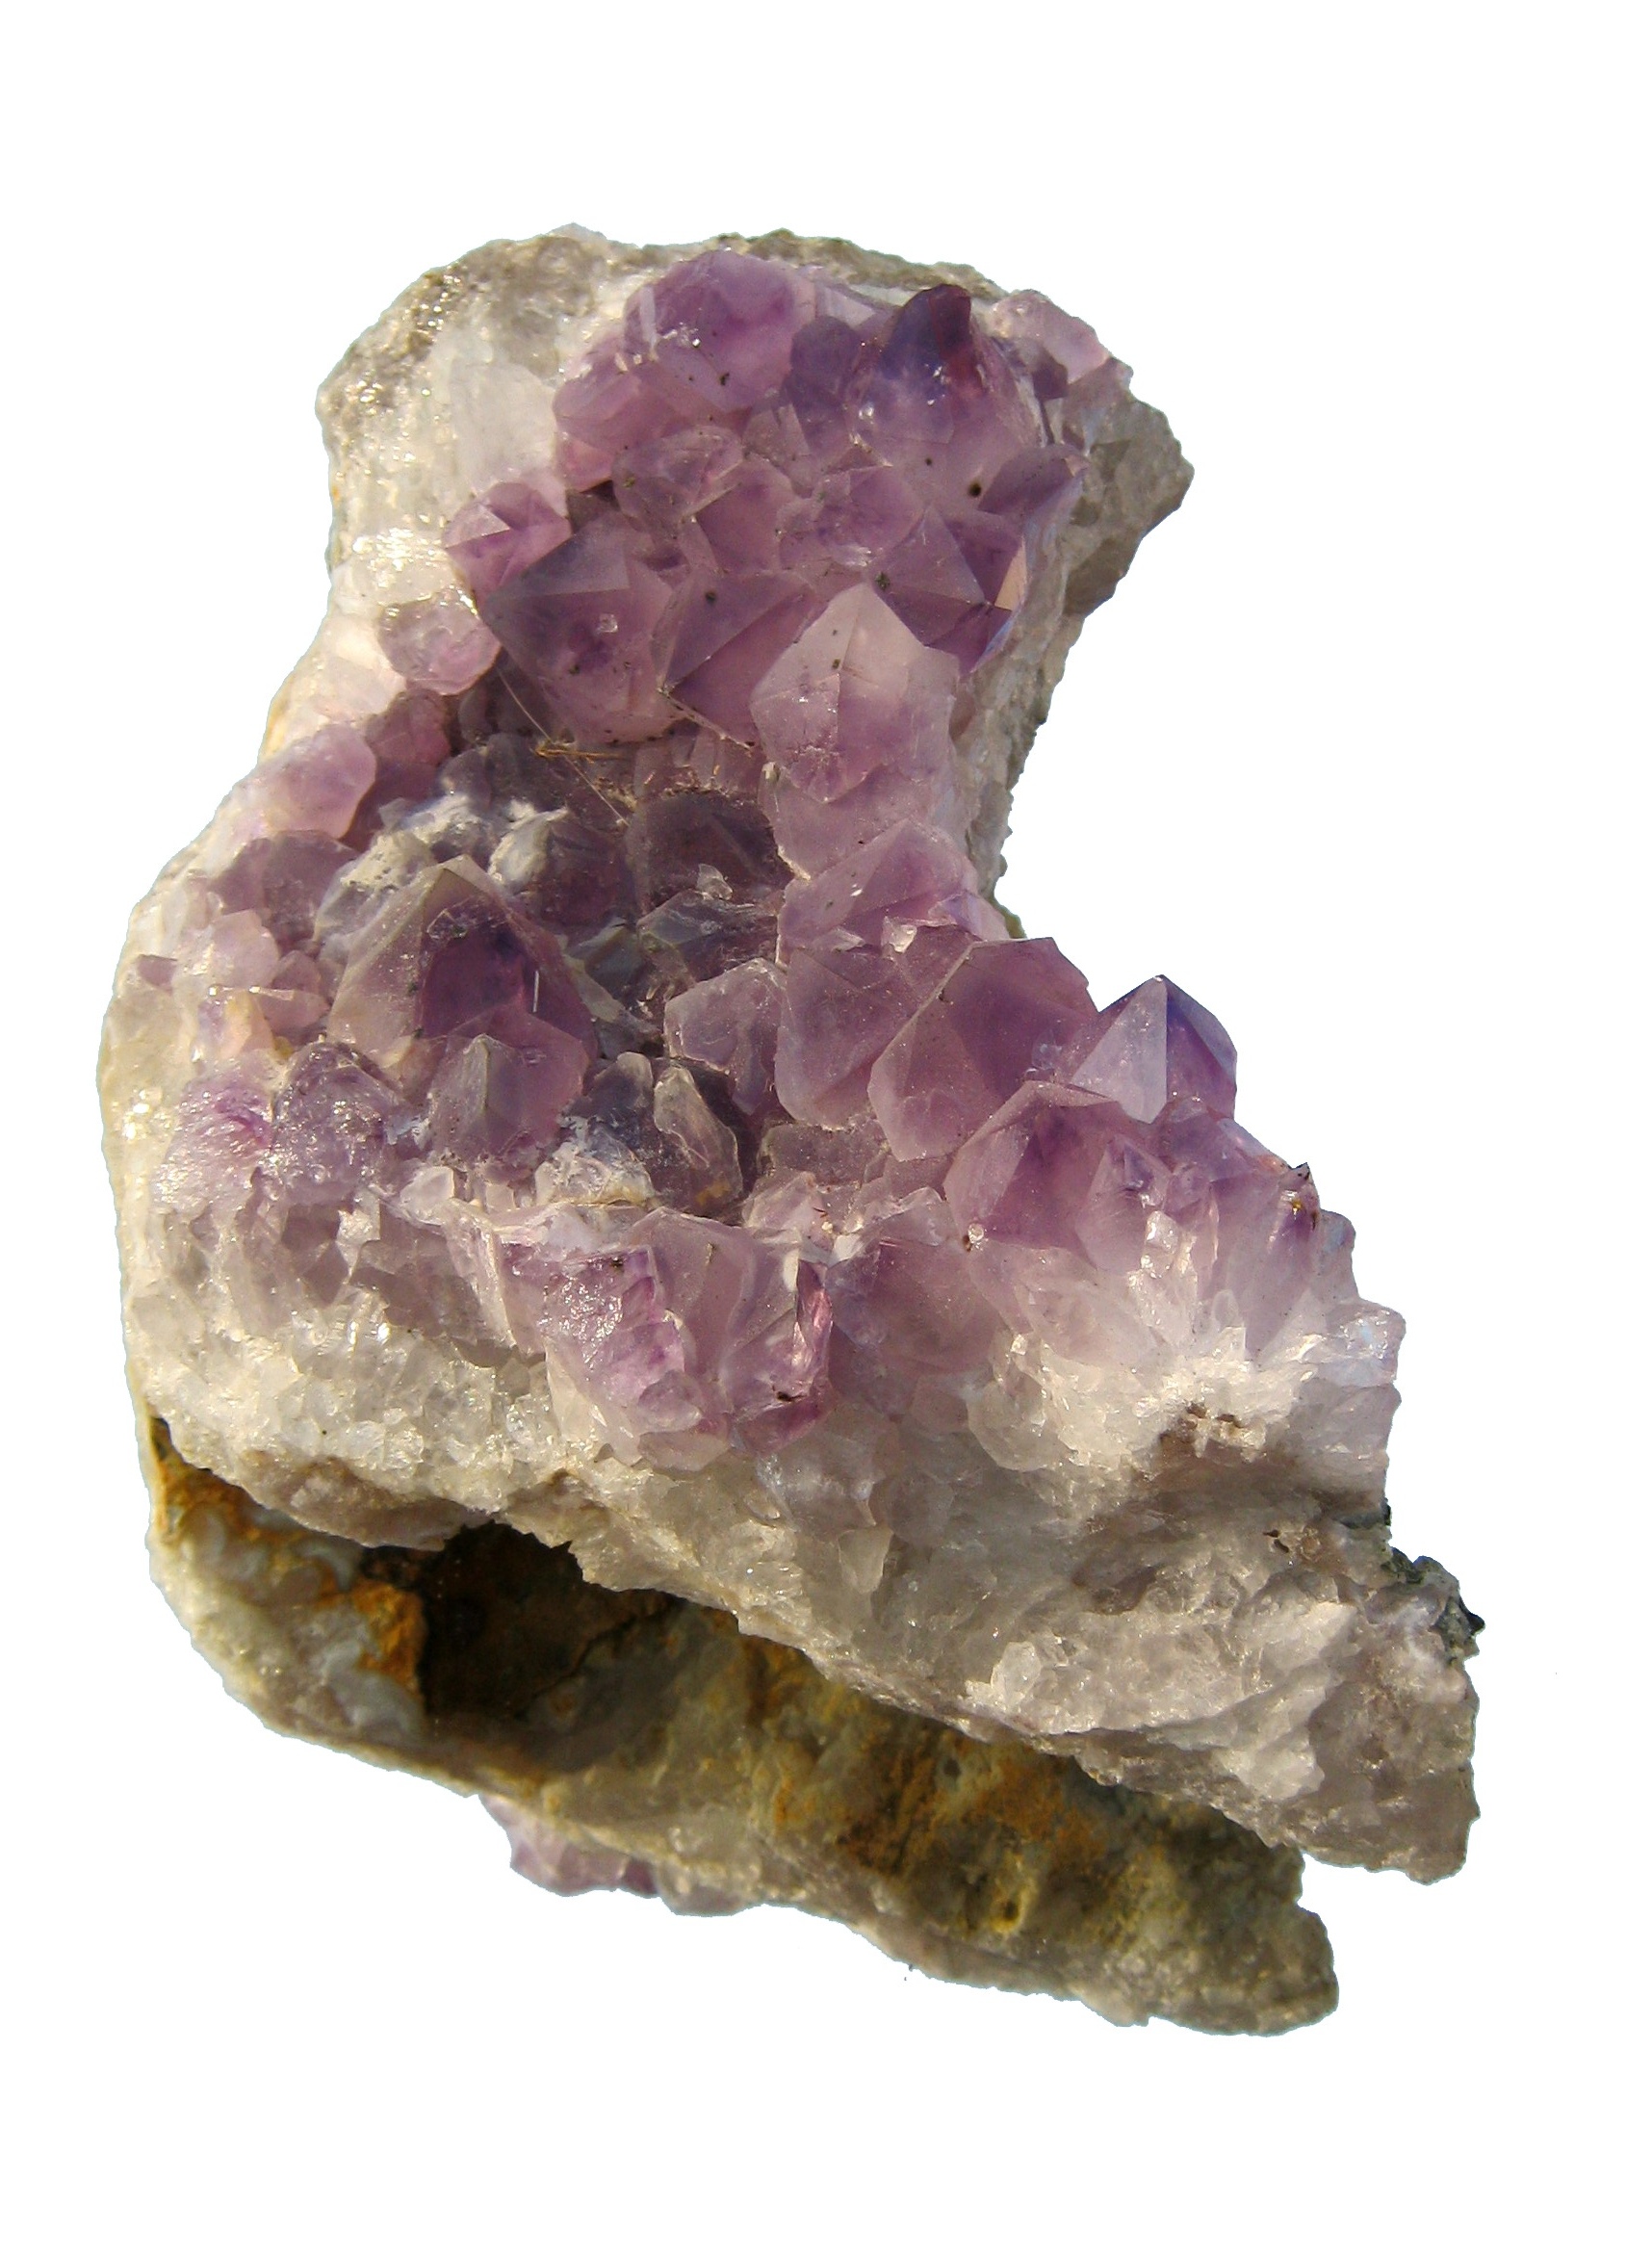
white, purple, petal, isolated, blue, jewellery, violet, hell, amethyst, gem, minerals, crystal, treasure, gemstone, mineral, fashion accessory